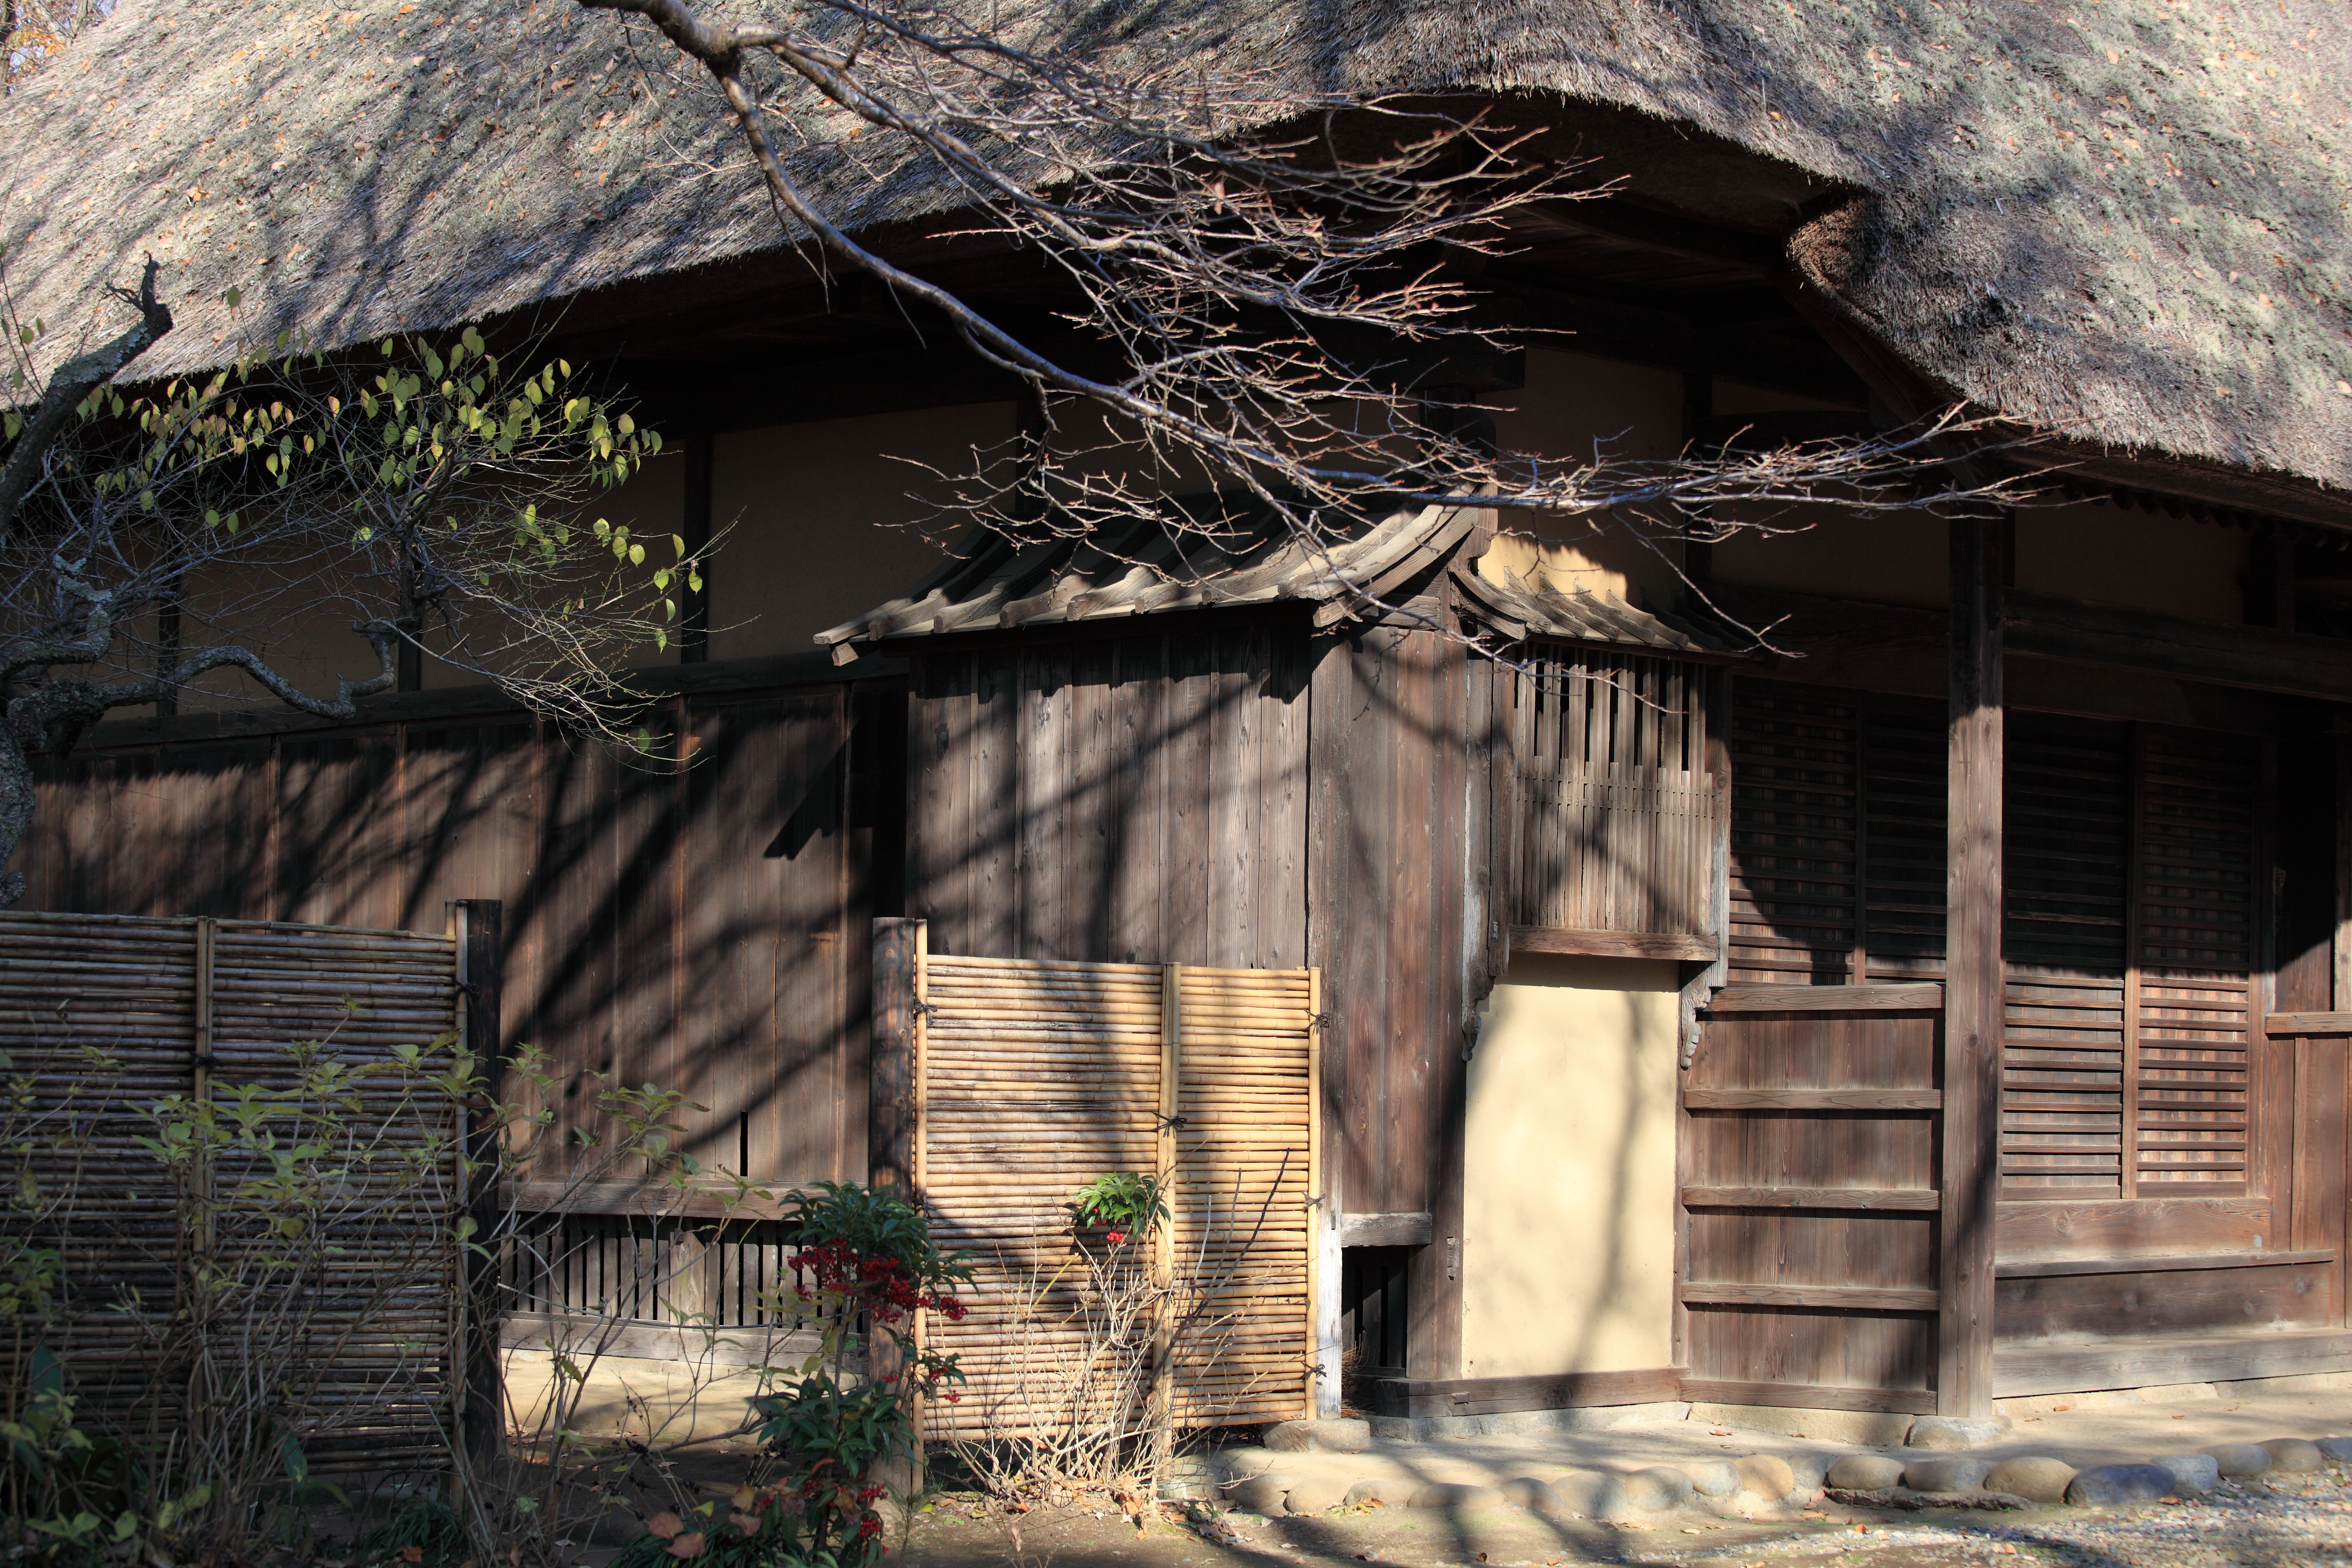
architecture, wood, farm, house, old, home, hut, village, shack, high, cottage, ancient, residence, exterior, design, japanese, ruins, 5d, style, hires, markii, traditional, folk, hi, res, resolution, rural area